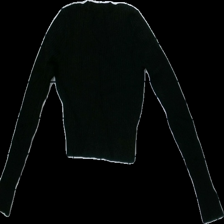
View: back
Type: Top
Category: Ladies
Brand: Even & Odd
Colors: Black
Material: 81%viscose 19%polyamide
Cut: Tight, C-collar
Season: Spring
Smell: Minor
Price range: 50-100
Recommended usage: Reuse